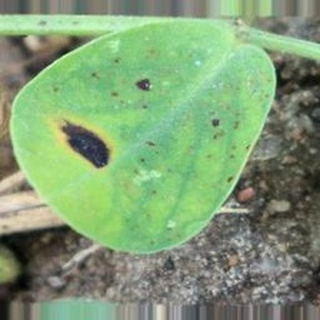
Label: groundnut_late_leaf_spot